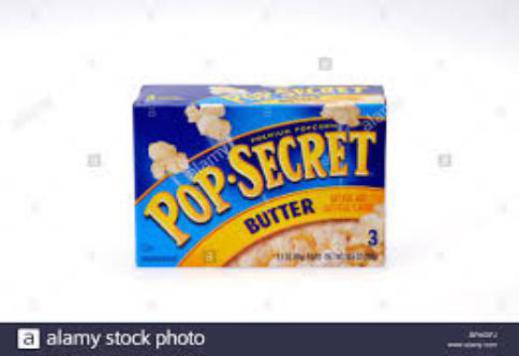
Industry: Food